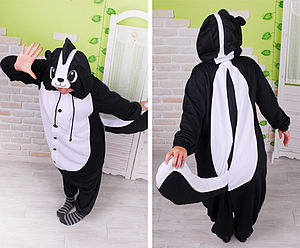
Kigurumi / Kigurumi som pyjamas
Kigurumi-pyjamas.
Kigurumi er det japanske ord for personer, der er iført kostumer, der fuldstændig dækker dem, så de ligner tegnefilmsfigurer, især dyr. Ordet er sammensat af det japanske udsagnsord kiru og navneordet nuigurumi. Skuespillerne optræder i indkøbscentre, forlystelsesparker og ved anime conventions. Udtrykket dækket blandt andet skuespillere i kostumer i temaparker som Disneyland, tv-serier for børn som Barney og Venner og Bananer i pyjamas og som maskotter ved sportsbegivenheder. De optræder jævnligt som et festligt reklameindslag og er ofte ansat til underholde publikum af børn.